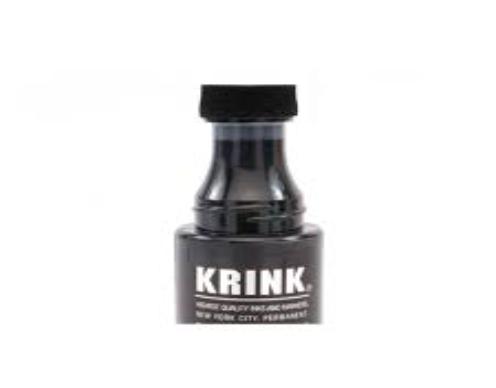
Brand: krink
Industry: Clothes